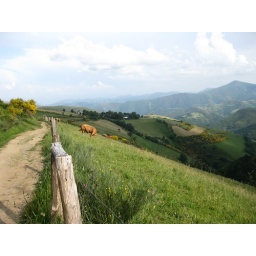
The cows enjoying an evening snack in the green hills of Galicia.